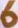
Number: 6